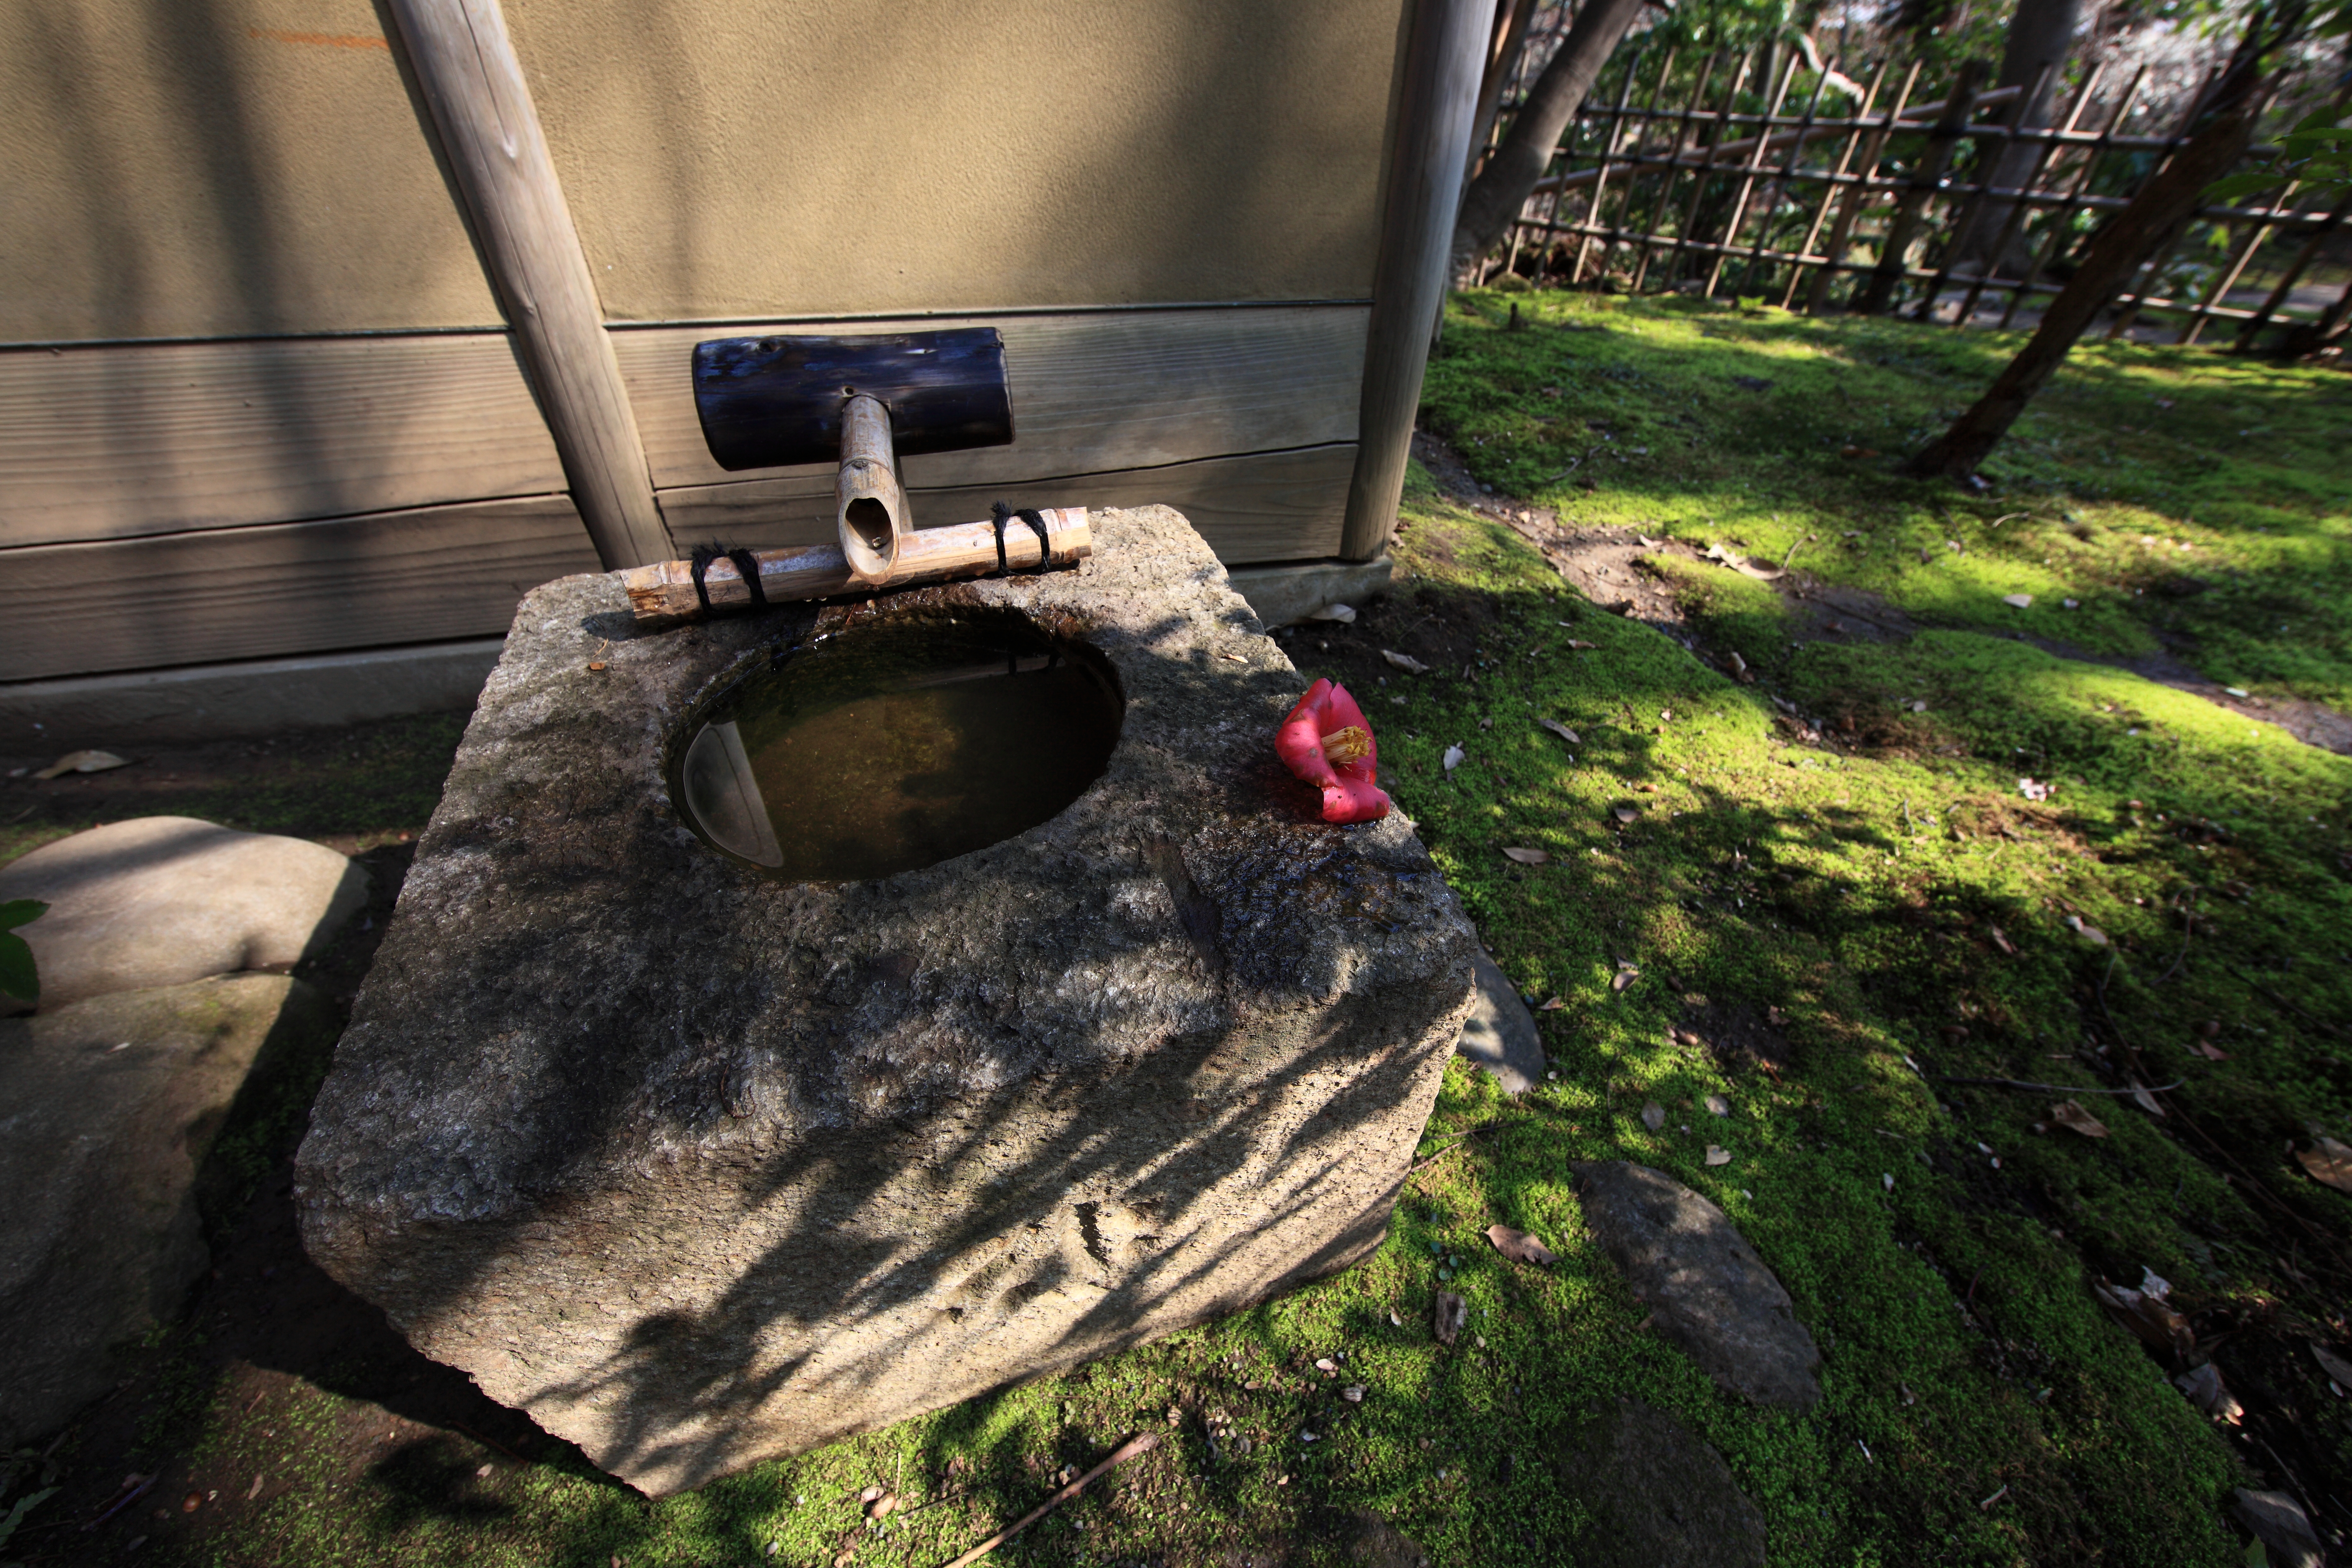
landscape, tree, grass, rock, architecture, plant, house, tea, high, backyard, ancient, residence, exterior, design, japanese, 5d, style, hires, markii, traditional, hi, res, resolution, chashitsu, chashitu